Ma Ma Creek, Queensland

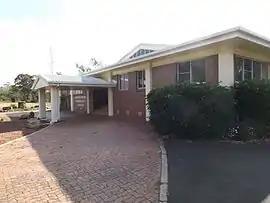
Ma Ma Creek Community Centre, 2014

Ma Ma Creek is a rural town and locality in the Lockyer Valley Region, Queensland, Australia. In the , the locality of Ma Ma Creek had a population of 155 people.